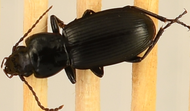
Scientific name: Pterostichus protractus
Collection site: Rocky Mountains NEON (RMNP), plot RMNP_007